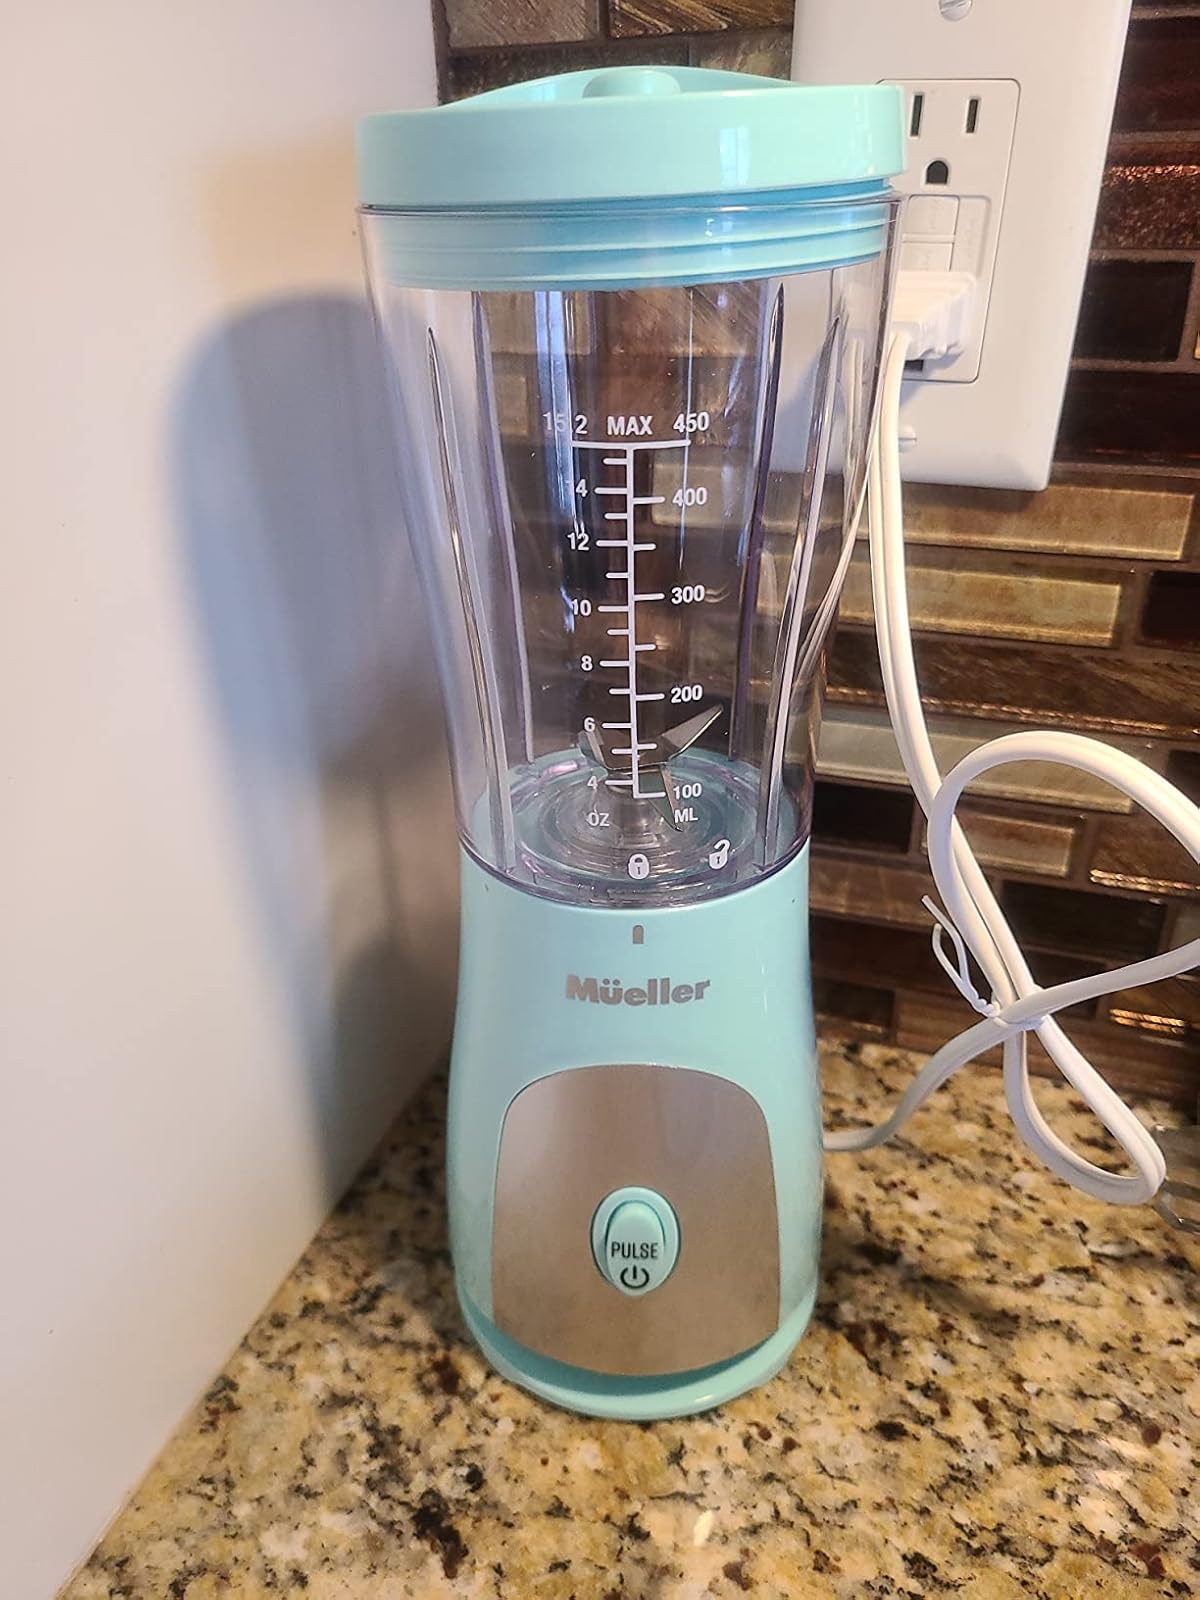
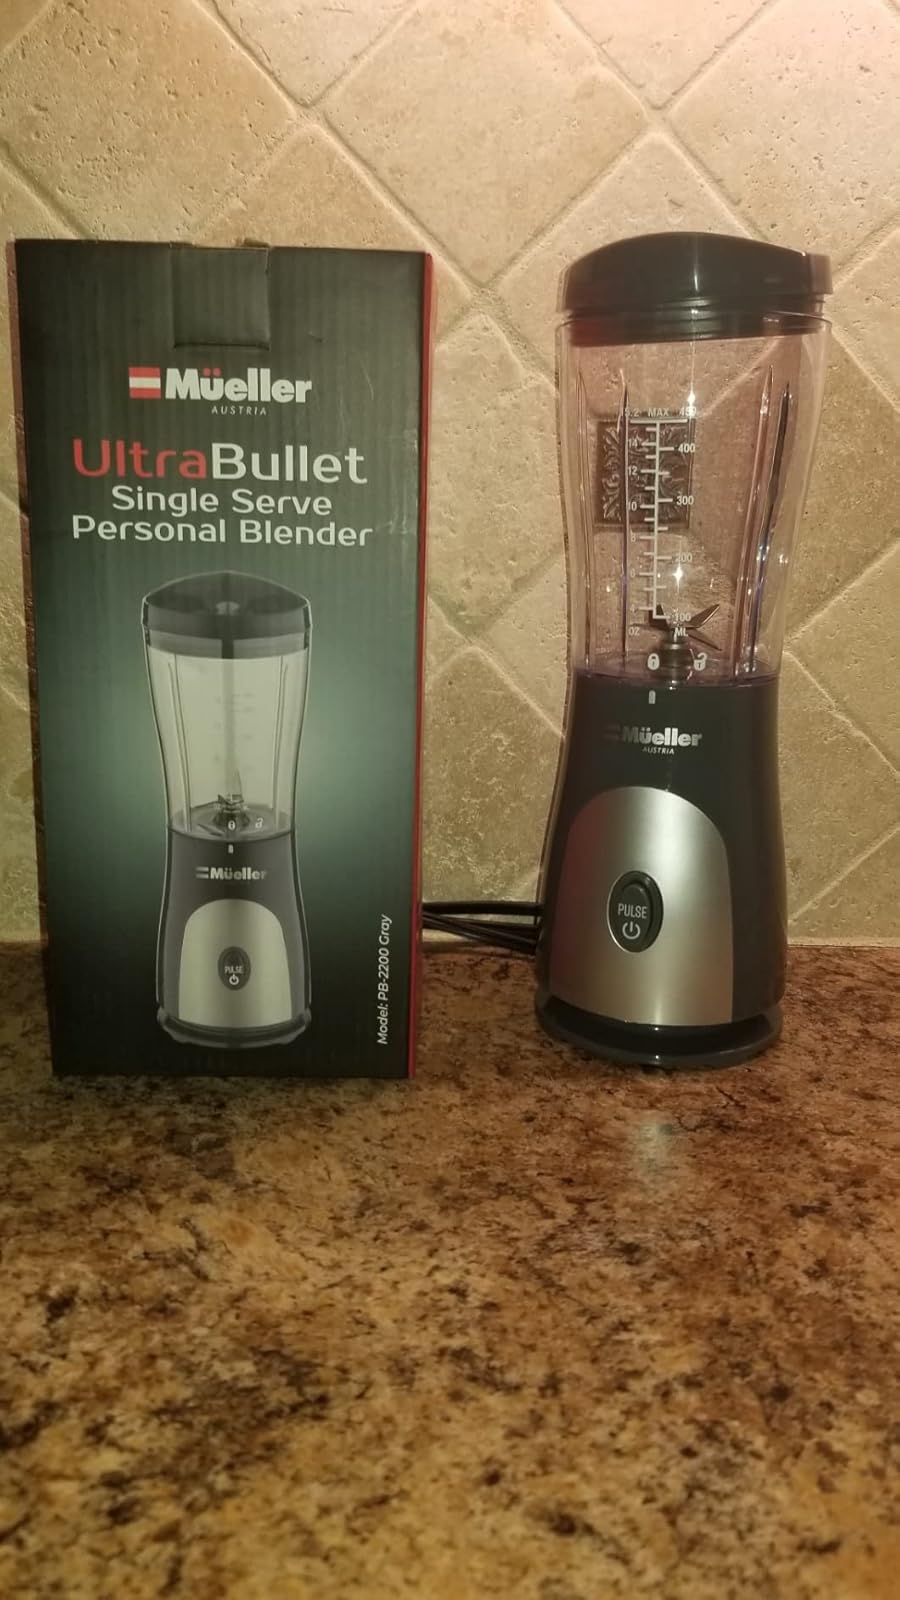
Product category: items_blender
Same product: no